Fremantle line

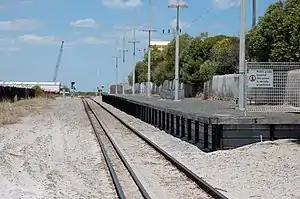
Dual gauge track at South Beach station in February 2006

As part of the Subi Centro project, Subiaco station and of the line were sunk in 1998. Between 2011 and 2014, the Fremantle line was sunk between Lake Street and the Horseshoe Bridge in the Perth CBD to allow for the redevelopment of the area. Perth station's former Fremantle to Midland platform became an island platform, with an additional platform and track built on the north side. Platforms west of the Horseshoe Bridge were demolished. In June 2011 a $237 million cost blow-out was revealed, added to a 2009 project estimate of $500 million.